Alli Thandha Vaanam

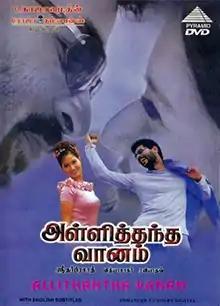
Poster

Alli Thandha Vaanam is a 2001 Indian Tamil-language romance film directed by Sreedhar Prasadh in his debut. The film stars Prabhu Deva, Laila and Neha Bajpai, with Murali in an extended guest role. Prakash Raj, Vivek, Moulee, and Rajeev play supporting roles. The film was released on 14 September 2001.